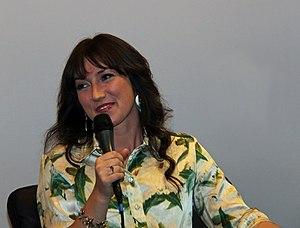
Charlotte Roche [ ʃaʁlɔt ʁɔʃ ], née le 18 mars 1978, à High Wycombe, est une présentatrice, productrice, chanteuse, actrice, animatrice et autrice allemande.